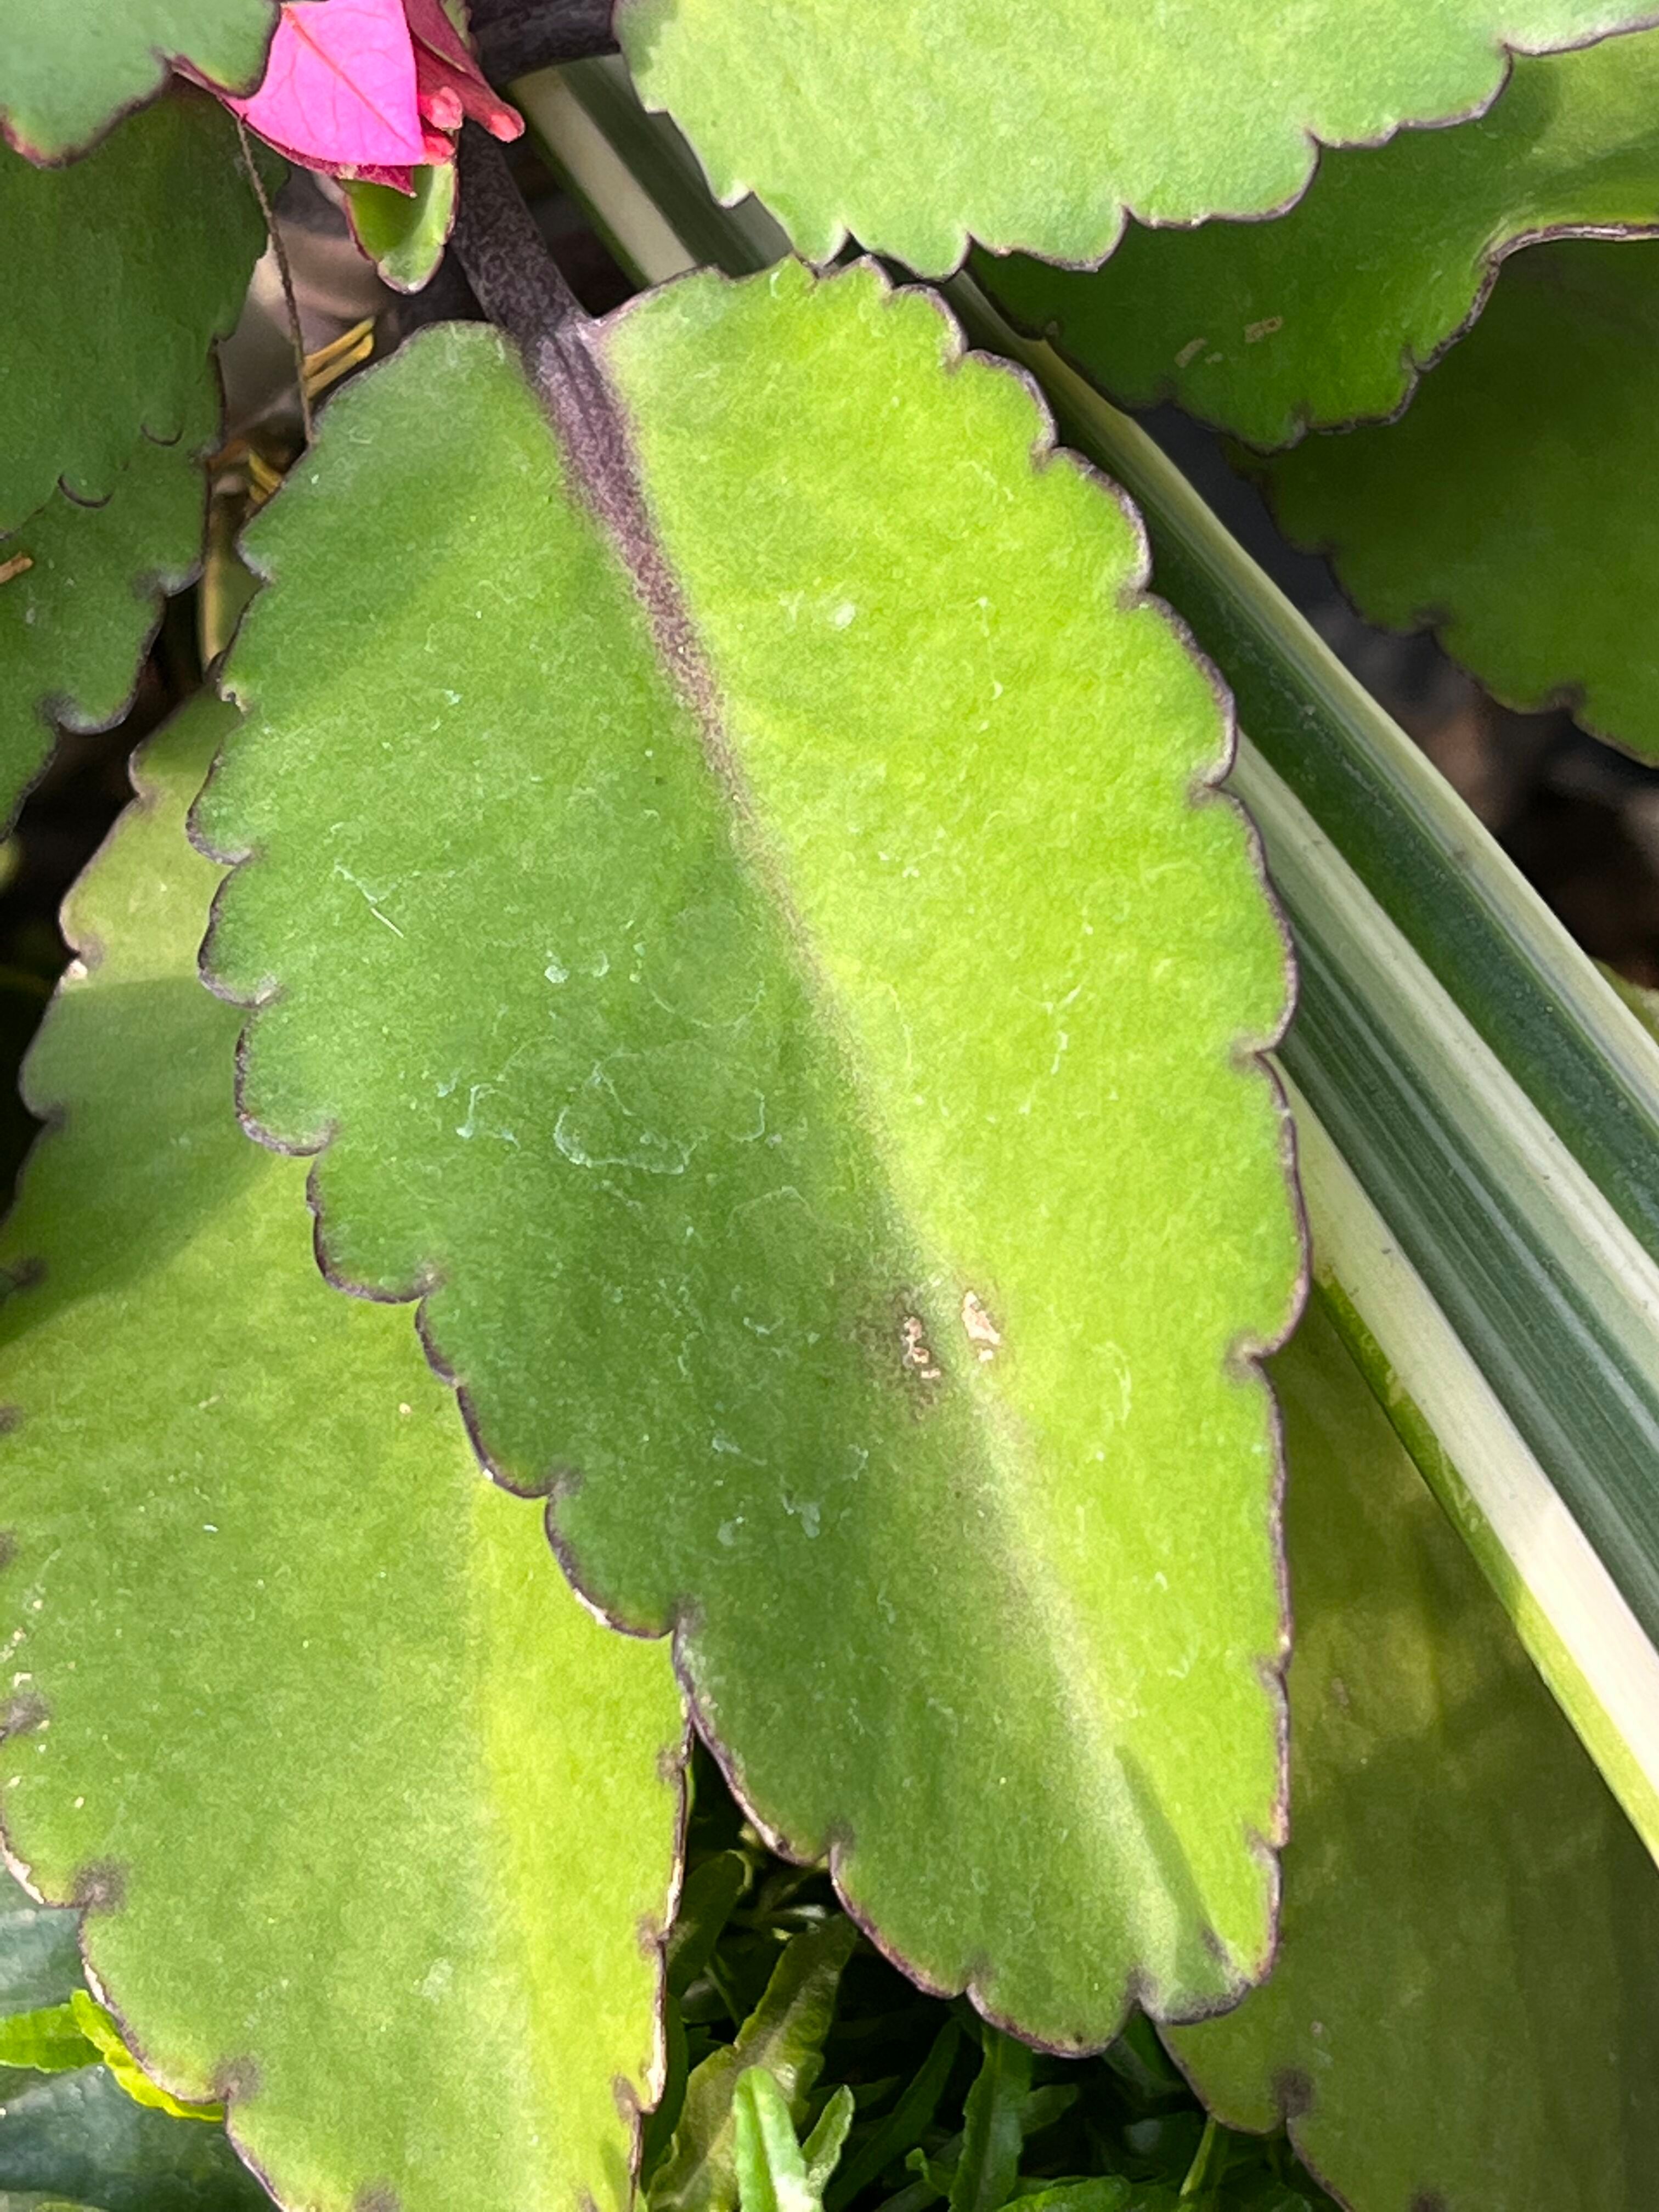
Plant species: kalanchoe-pinnata